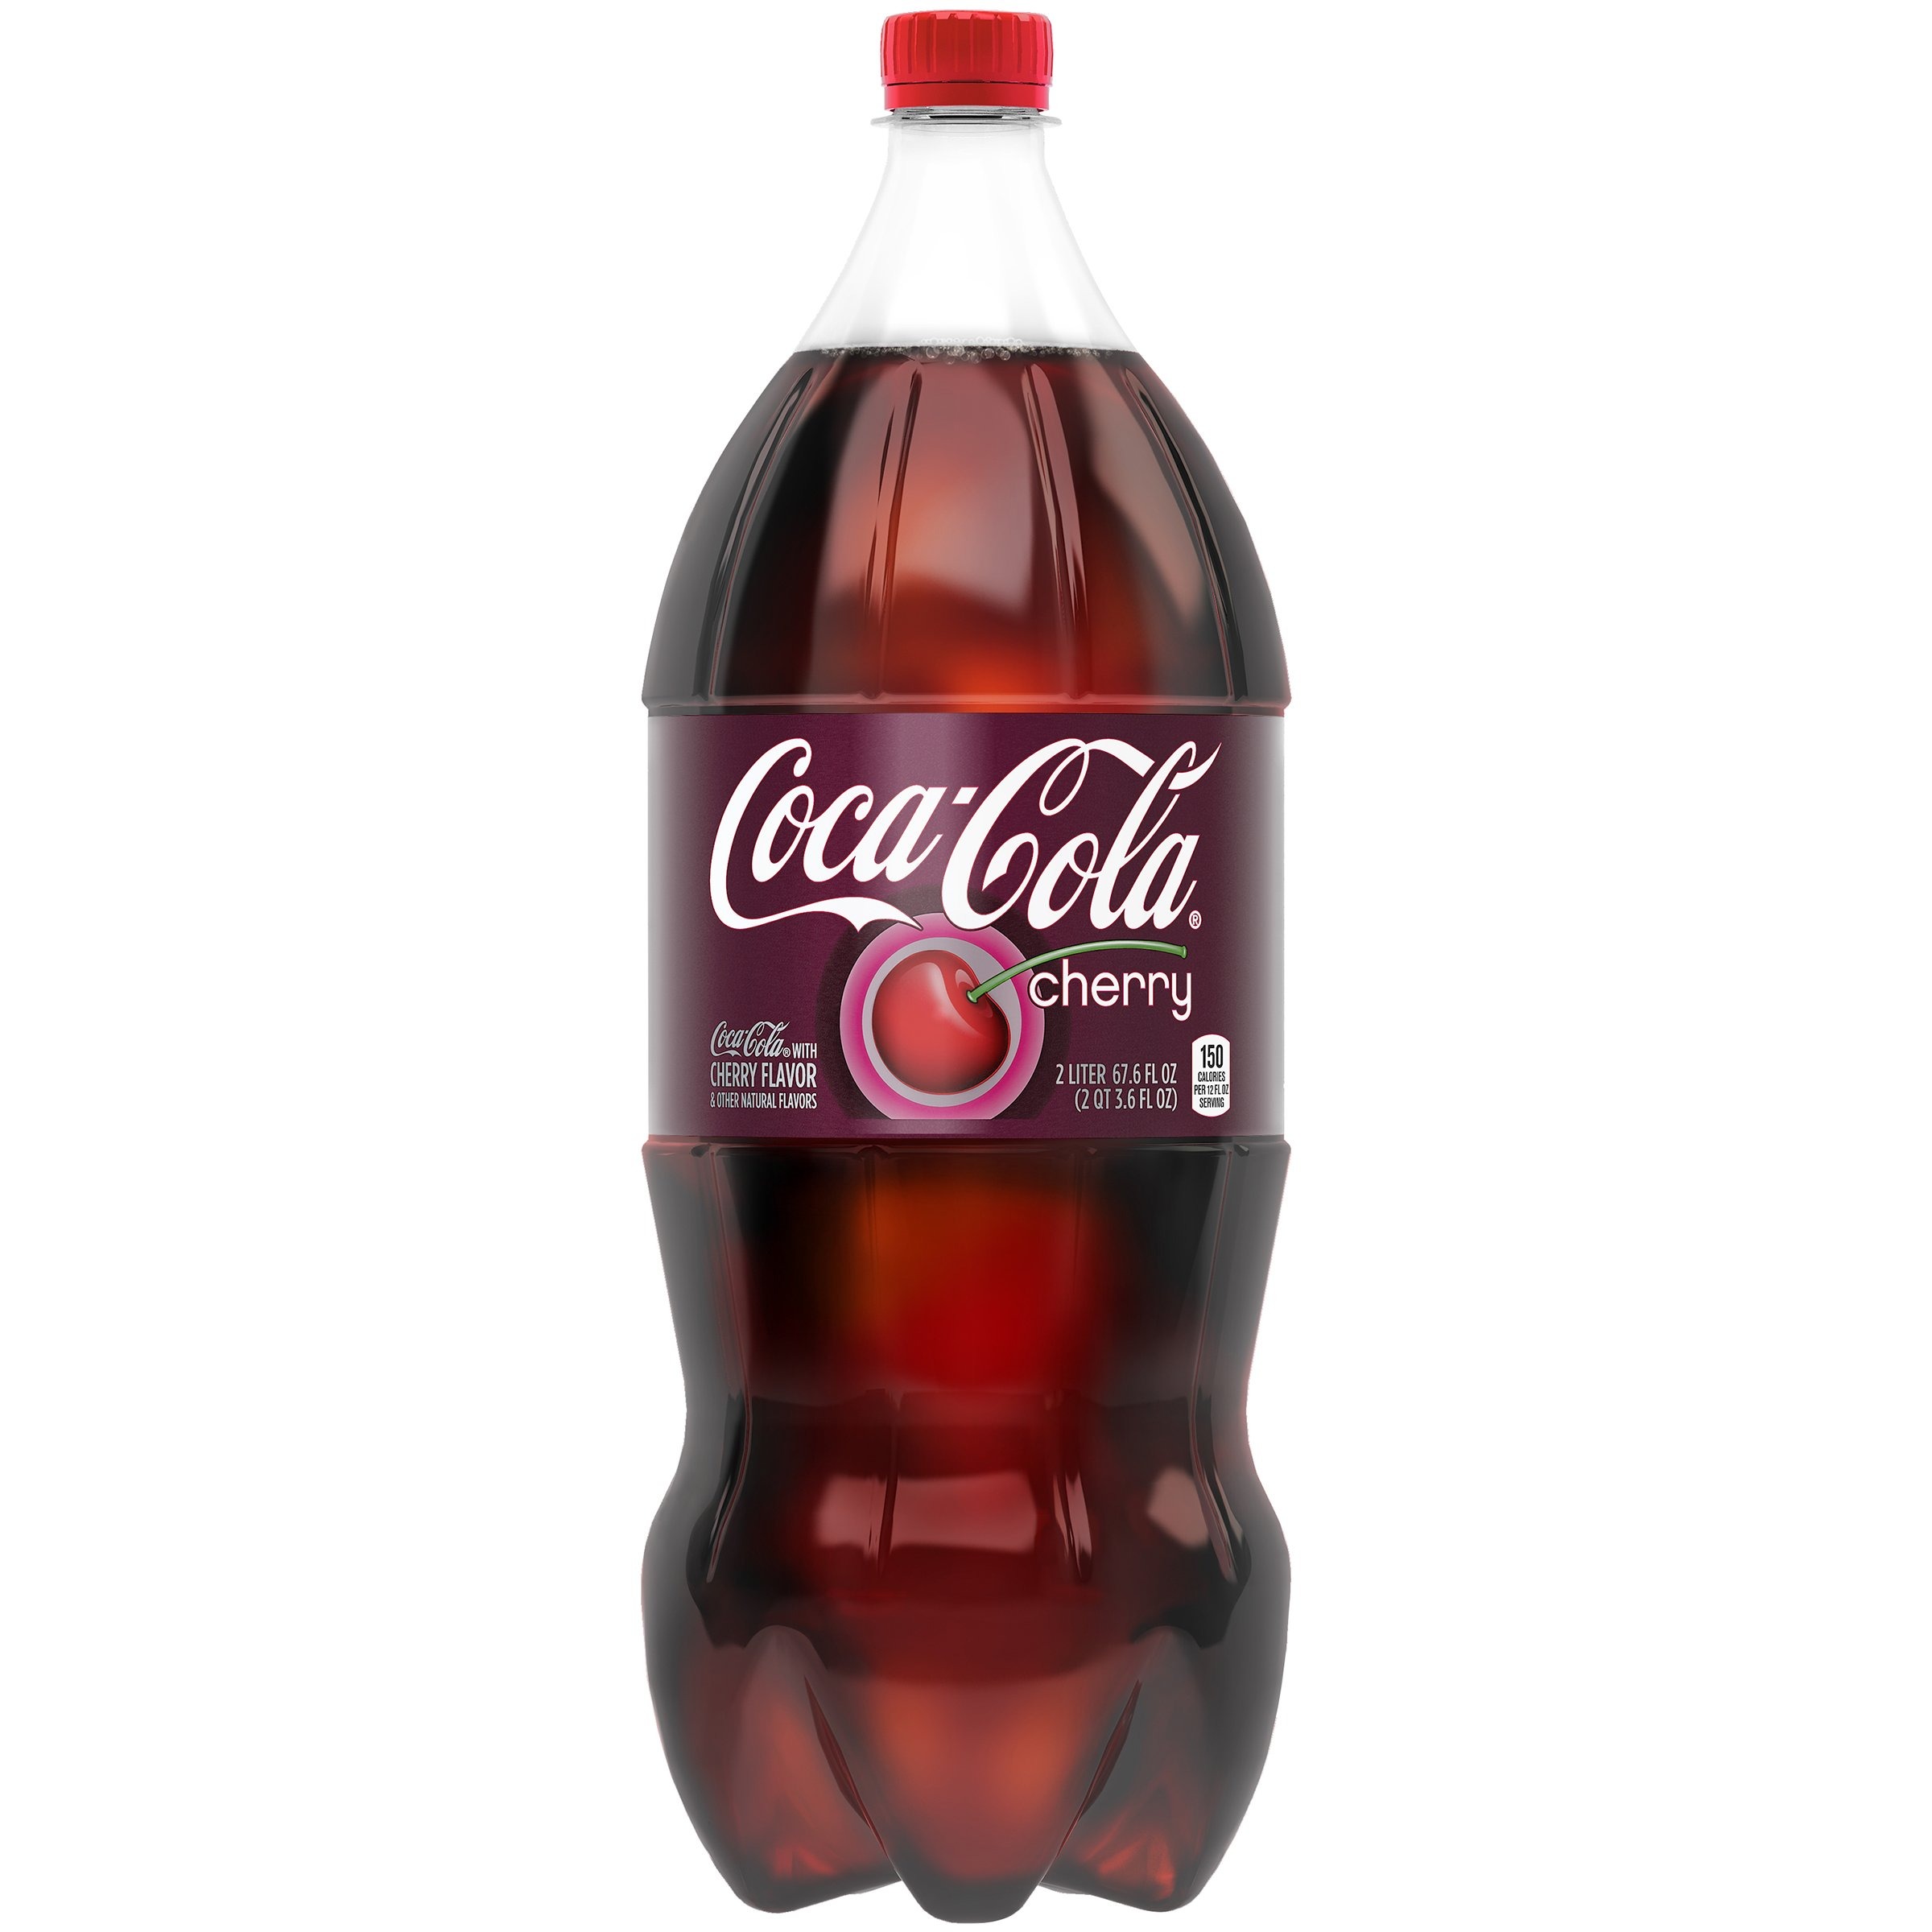
Item Name: Coca-Cola Cherry, 2 Liter
Bullet Point 1: Delicious combination of Coca-Cola and cherry flavor
Bullet Point 2: Refreshing, crisp taste pairs perfectly with a meal or with friends
Bullet Point 3: 34 mg of caffeine in each 12 oz serving
Bullet Point 4: 67.6 FL OZ in each bottle
Bullet Point 5: This sparkling beverage is best enjoyed ice-cold for maximum refreshment
Value: 67.6
Unit: Fl Oz

Price: 2.79